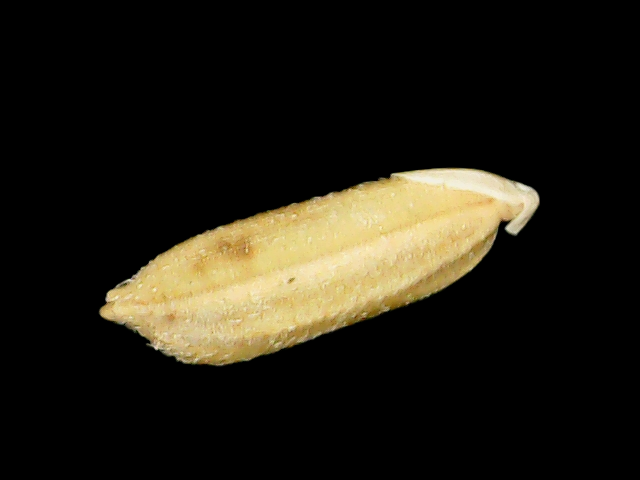
Rice variety: Bd51